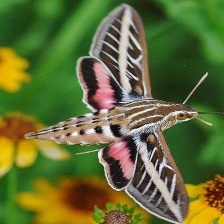
Species: WHITE LINED SPHINX MOTH